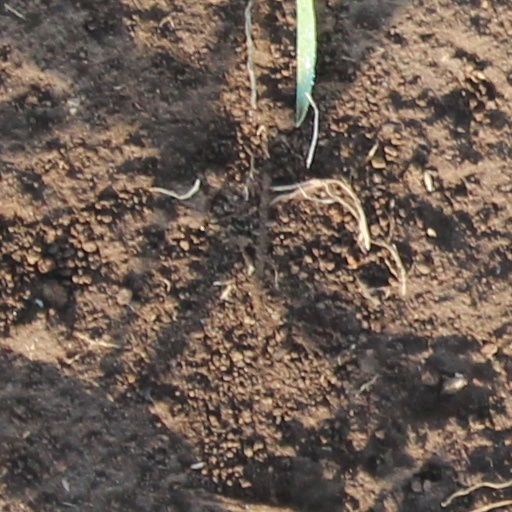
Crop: wheat